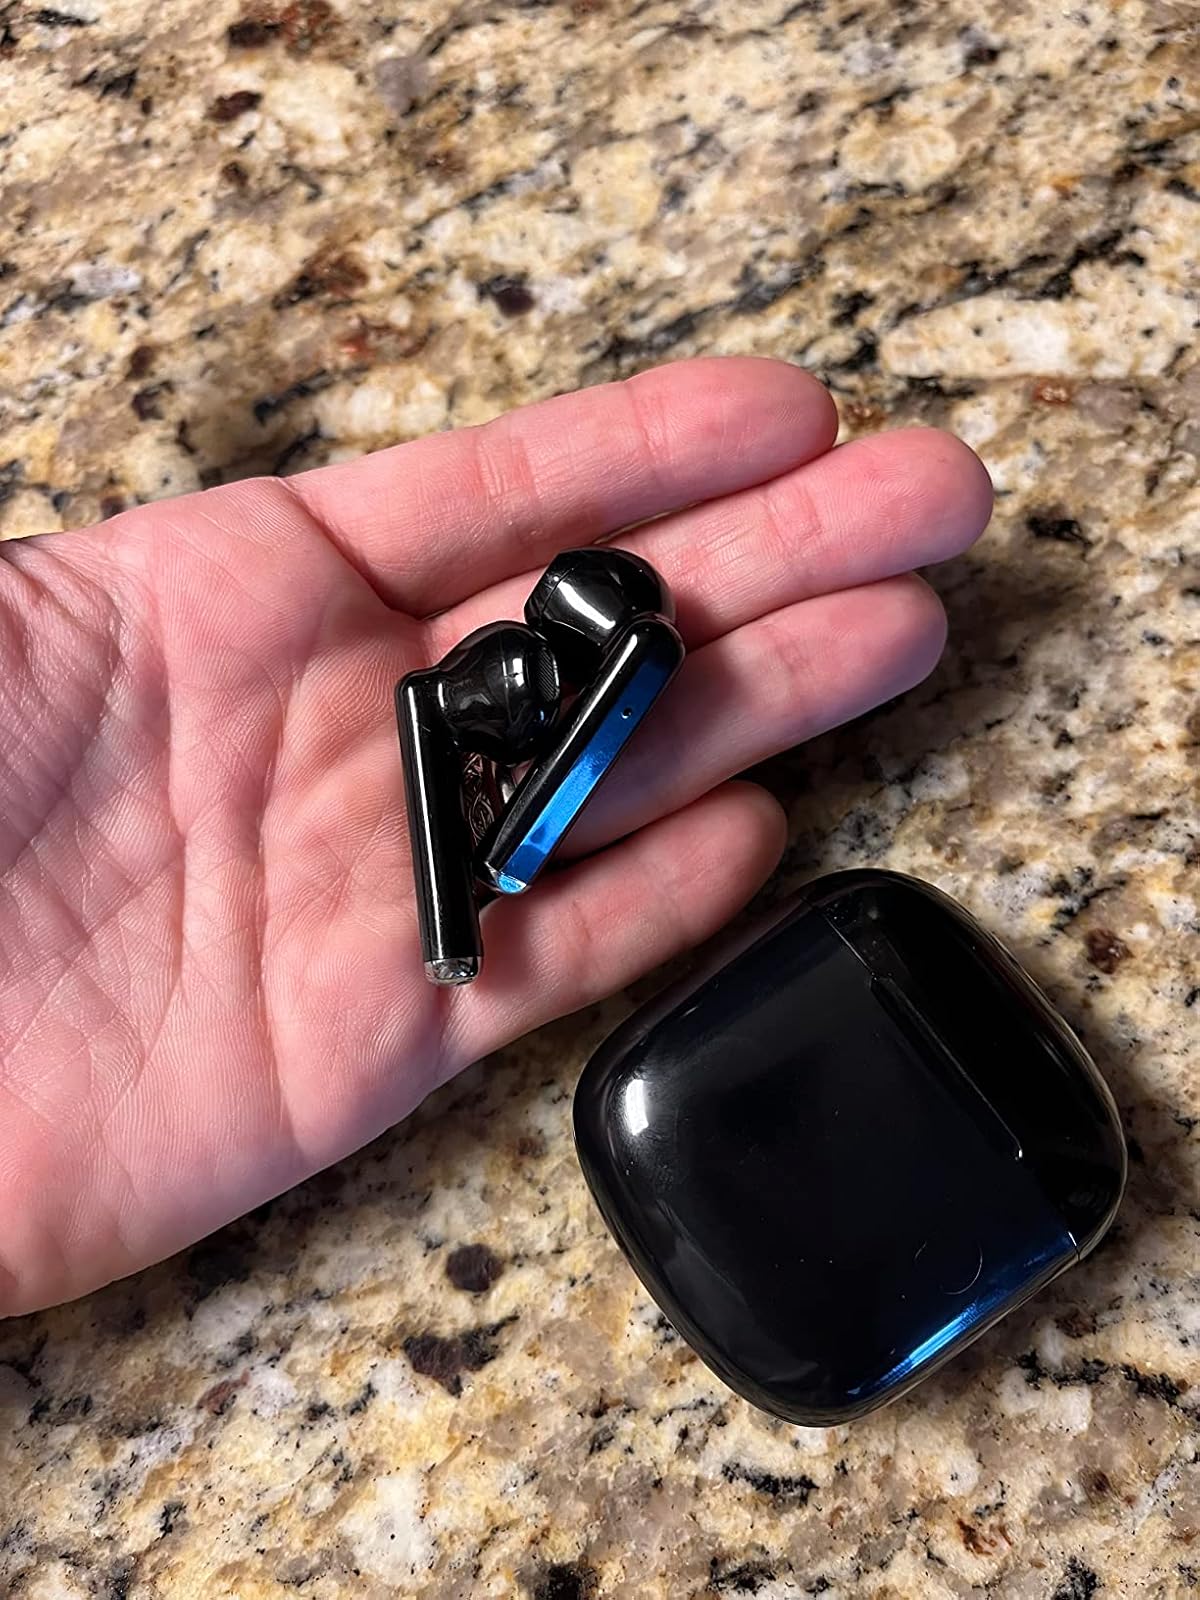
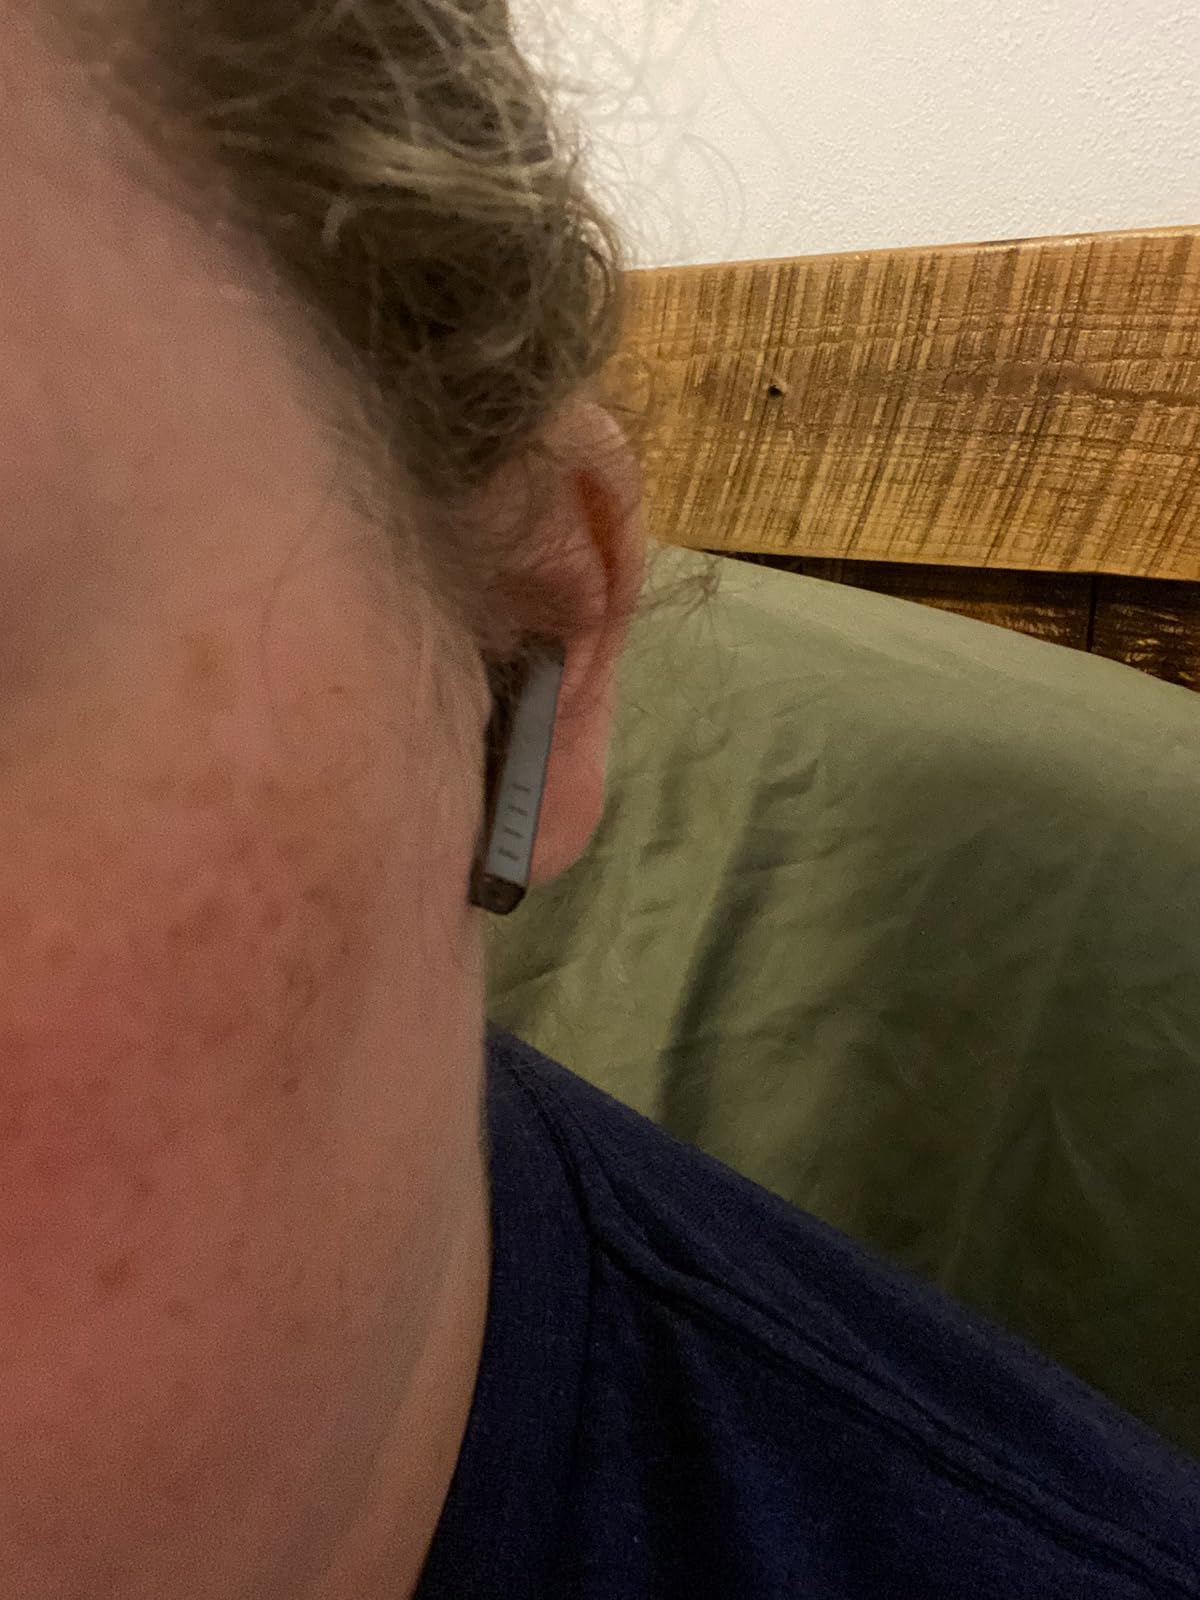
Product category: earbuds
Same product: no